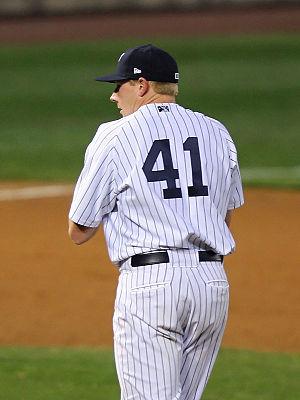
Mark Melancon est un lanceur de relève droitier des Braves d'Atlanta de la Ligue majeure de baseball.